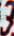
Number: 3